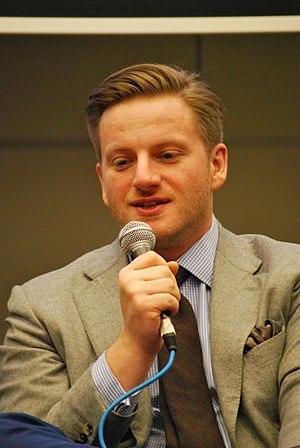
Szczepan Twardoch, né le 23 décembre 1979 à Żernica, village de la commune de Pilchowice est un écrivain polonais. Il se considère comme Silésien et a toujours sa résidence principale dans sa commune natale, où résidaient ses ancêtres.